Jason Bay

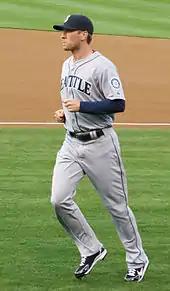
Bay with the Mariners

On December 29, 2009, Bay agreed to a four-year, $66 million contract with the New York Mets, which also included a vesting option for a fifth year. General manager Omar Minaya, who engineered the deal, originally traded Bay to the Mets in 2002 when he was GM for the Montreal Expos. On January 5, 2010, Minaya and Jeff Wilpon held a press conference at Citi Field in which Bay was presented with his uniform, number 44 for the Mets. The Red Sox received the 39th (Anthony Ranaudo) and 57th (Brandon Workman) selections in the 2010 Major League Baseball draft as compensation.